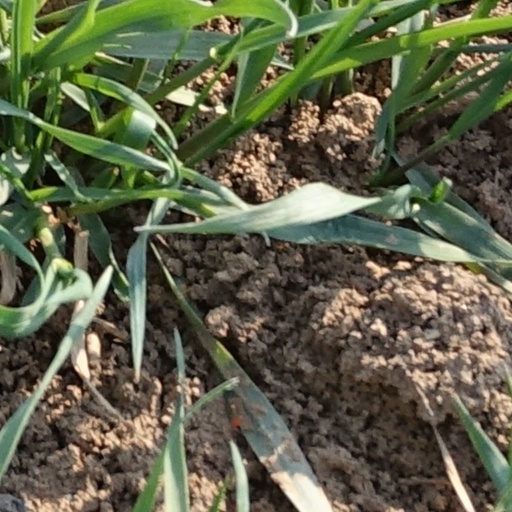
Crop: wheat